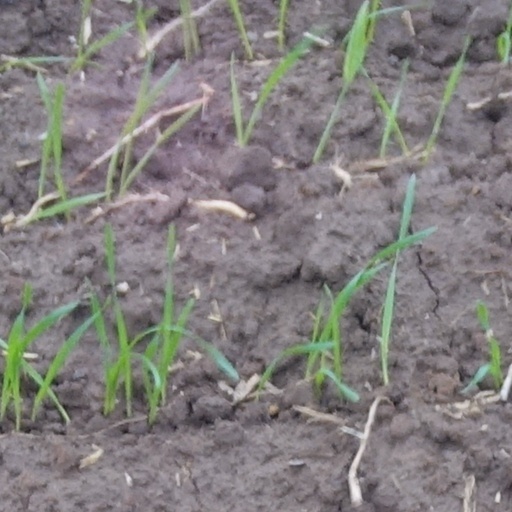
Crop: wheat